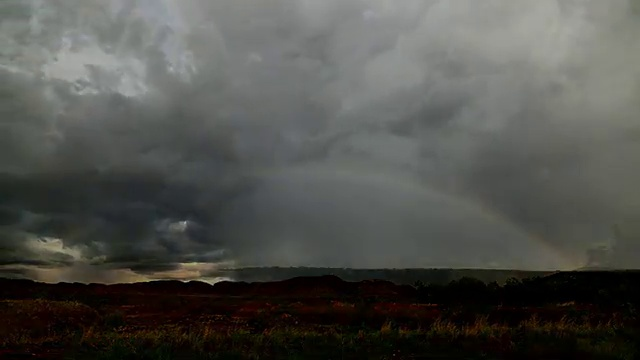
Fire: no
Smoke: no